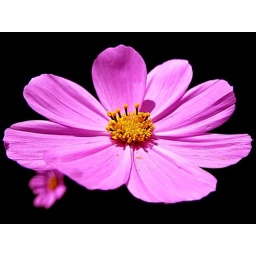
On a Holy Thursday, their innocent faces clean, Came children walking two and two, in read, and pink, and black ....